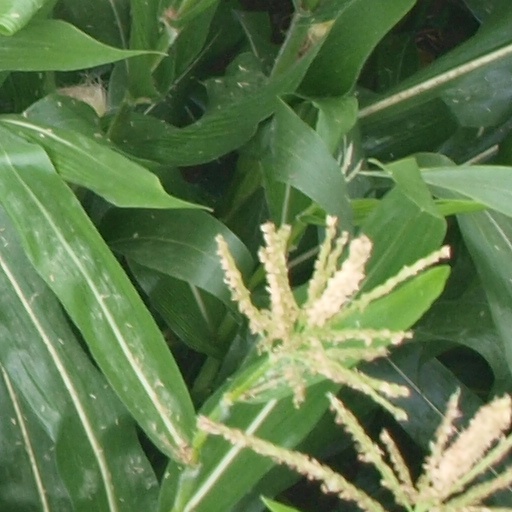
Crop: maize; corn